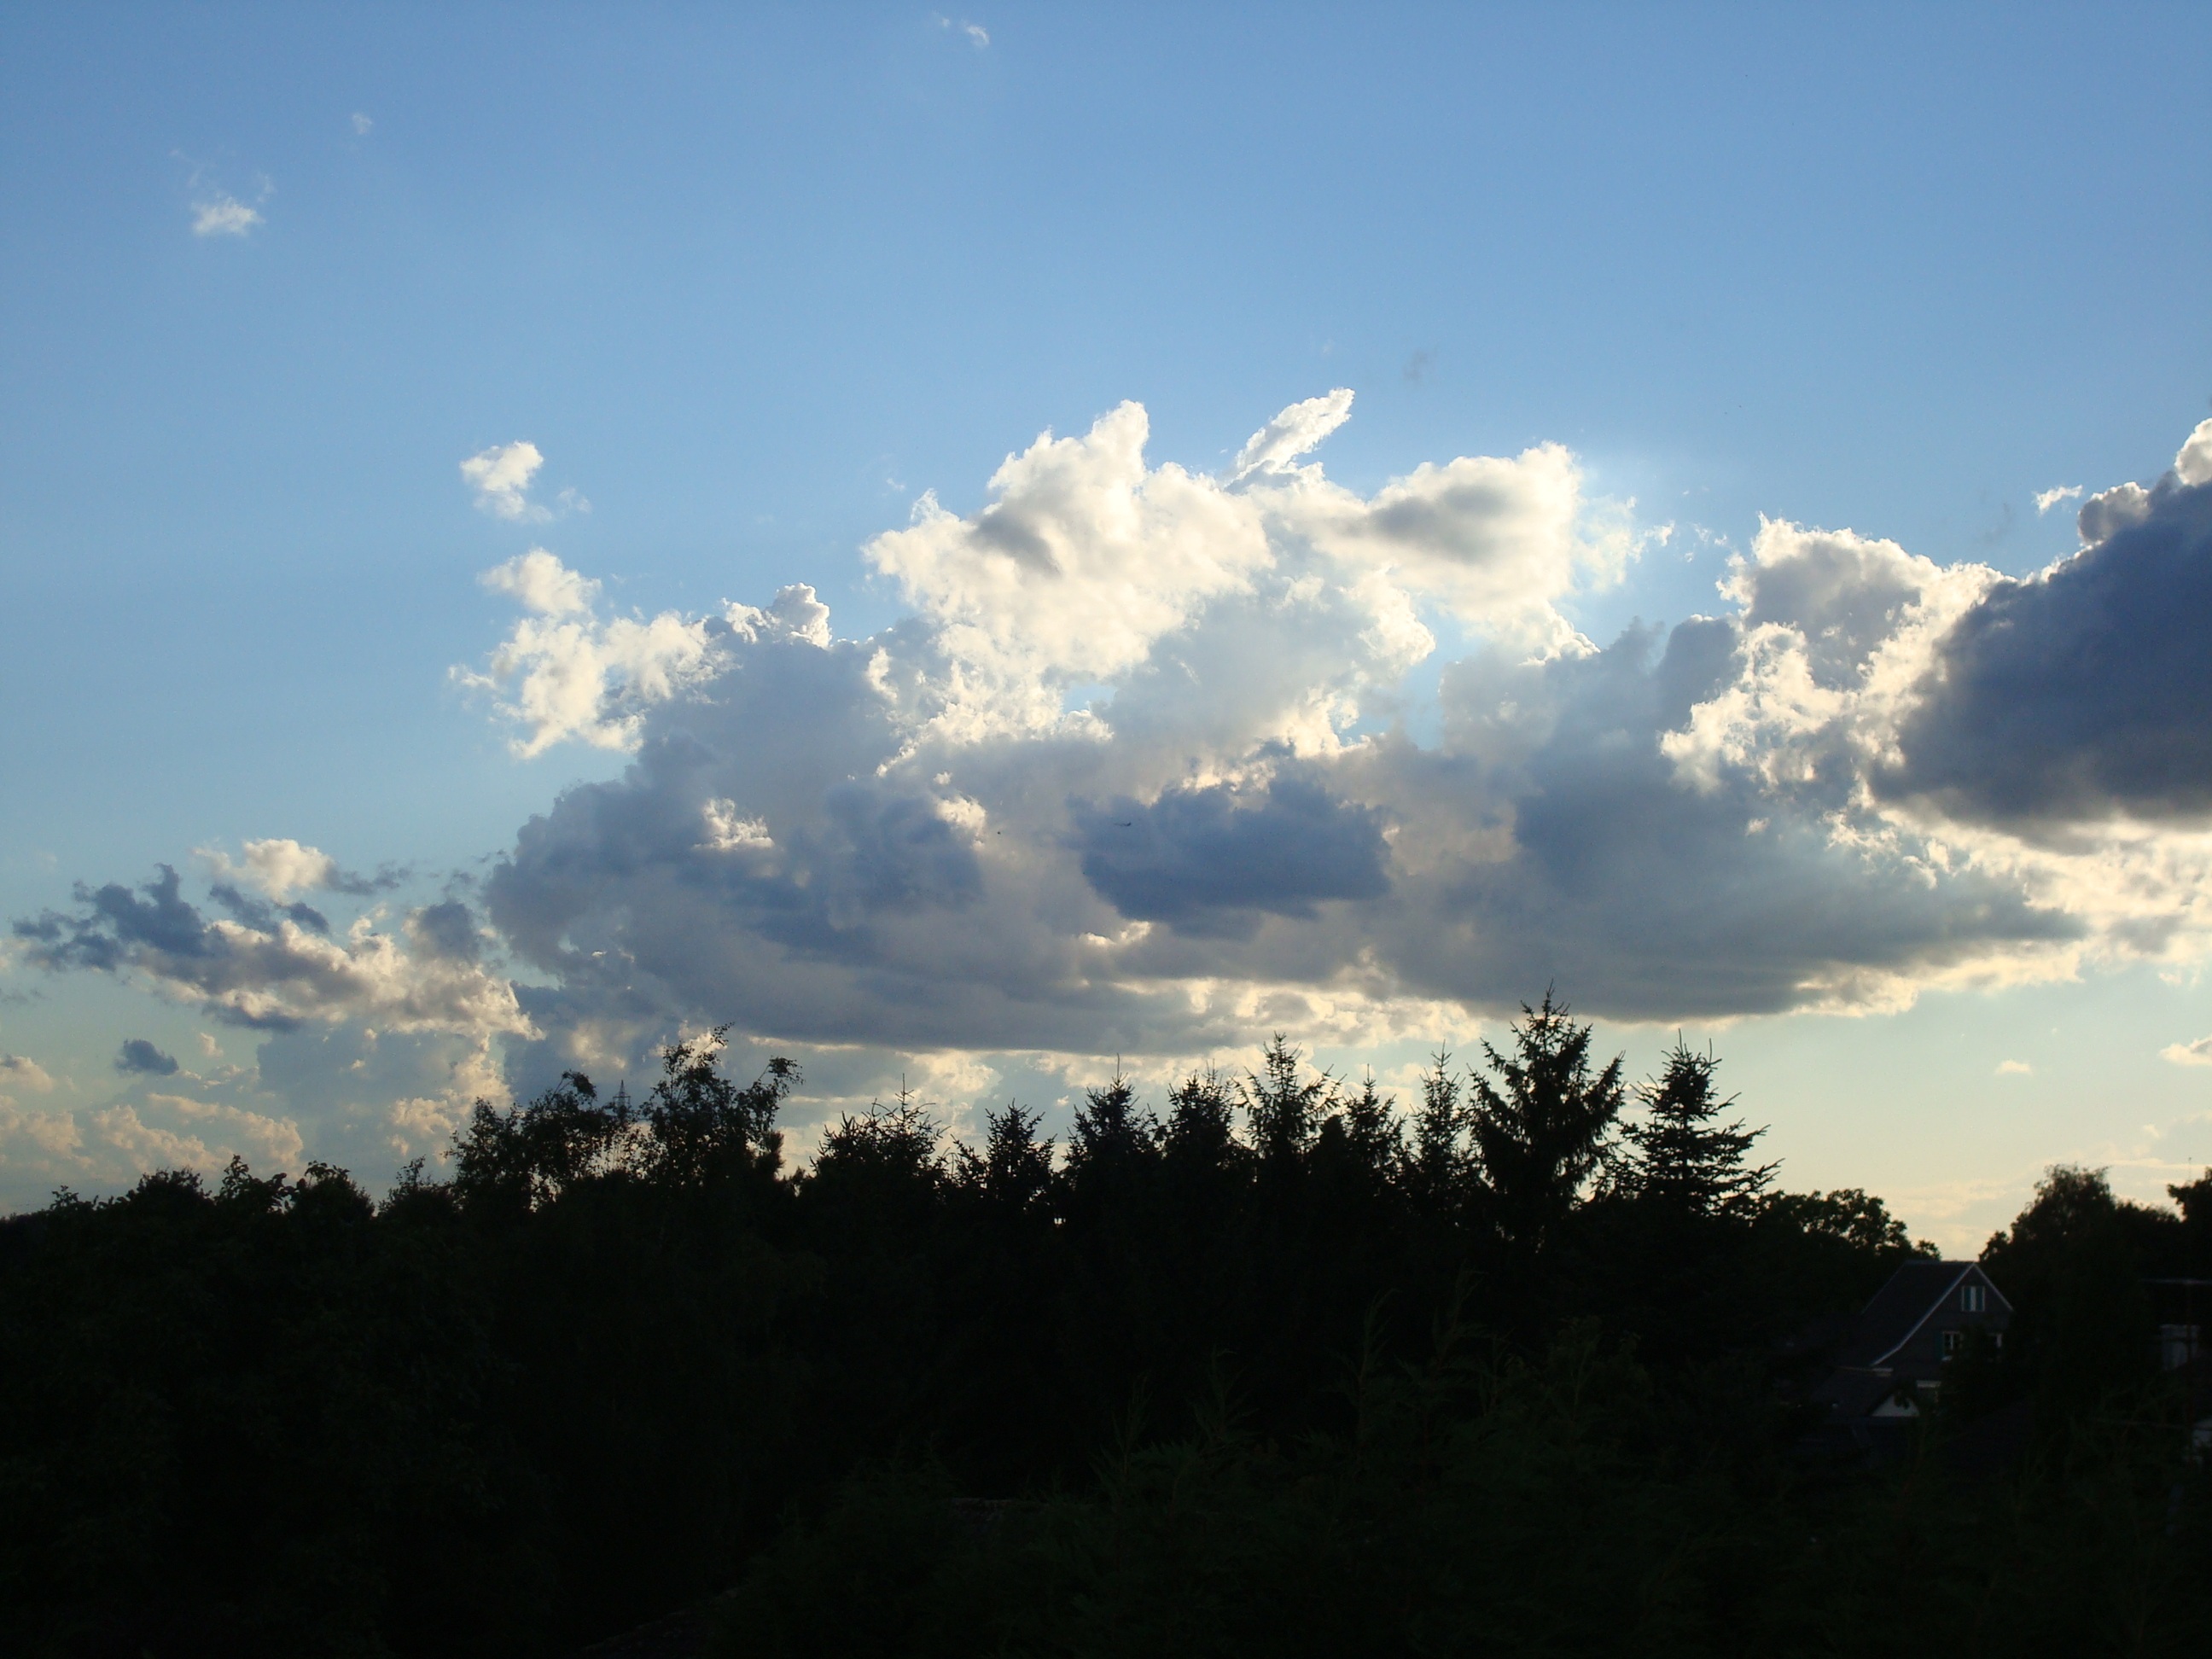
tree, nature, horizon, mountain, cloud, sky, sun, sunrise, sunset, sunlight, morning, hill, dawn, atmosphere, dusk, evening, cumulus, blue, clouds, mood, covered sky, meteorological phenomenon, atmospheric phenomenon, atmosphere of earth